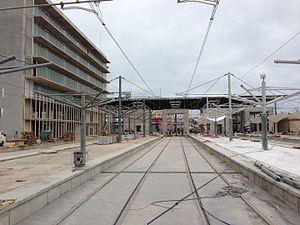
Travaux de rénovation et de réaménagement de la gare Casa-Port
La gare de Casa-Port est une gare ferroviaire du réseau de l'ONCF, située au centre-ville de Casablanca, à proximité du port. La gare est desservie par des trains régionaux et à longue distance. C'est une des principales gares de Casablanca, à côté de la gare de Casa-Voyageurs.